Silent film

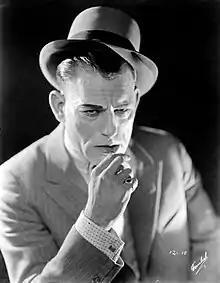
Lon Chaney (active 1913–1930) was one of the most talented silent character actors of all time. His unique ability to transform into the most physically grotesque characters earned him the universal name, "Man of a Thousand Faces".

Silent films became less vaudevillian in the mid-1910s, as the differences between stage and screen became apparent. Due to the work of directors such as D. W. Griffith, cinematography became less stage-like, and the development of the close up allowed for understated and realistic acting. Lillian Gish has been called film's "first true actress" for her work in the period, as she pioneered new film performing techniques, recognizing the crucial differences between stage and screen acting. Directors such as Albert Capellani and Maurice Tourneur began to insist on naturalism in their films. By the mid-1920s many American silent films had adopted a more naturalistic acting style, though not all actors and directors accepted naturalistic, low-key acting straight away; as late as 1927, films featuring expressionistic acting styles, such as "Metropolis", were still being released. Greta Garbo, whose first American film was released in 1926, would become known for her naturalistic acting.